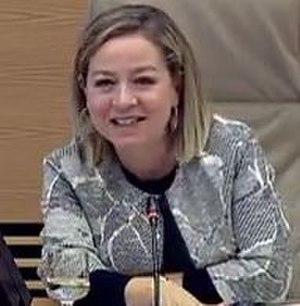
Ana Oramas, présidente de la commission d'investigation sur la crise financière, en décembre 2017.
Ana María Oramas González-Moro, née le 17 juillet 1959, est une femme politique espagnole membre de Coalition canarienne.